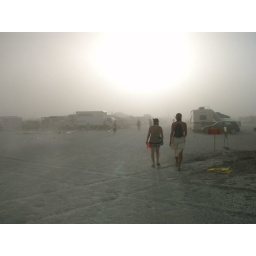
after leaving the comfort of the hookah dome we had the pleasure of walking home in a dust storm